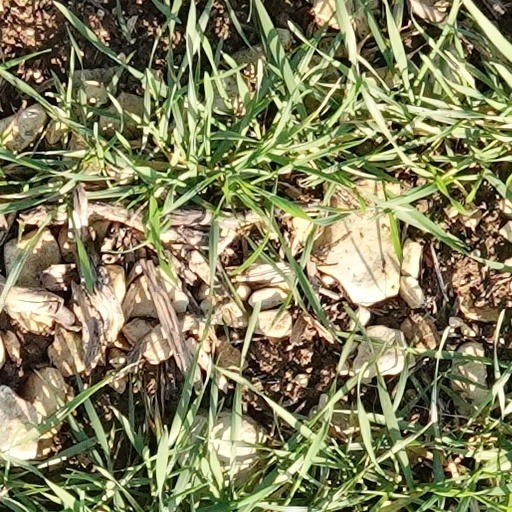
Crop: wheat